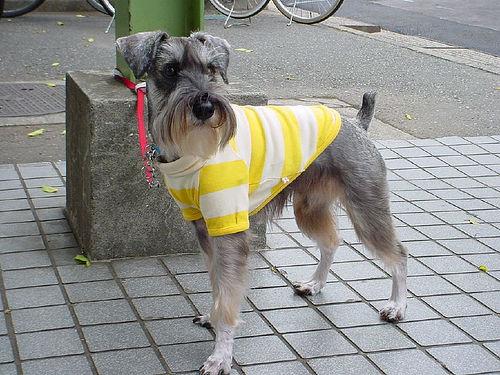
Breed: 2342-n000102-miniature_schnauzer